Sounder commuter rail

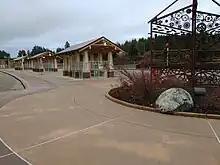
An empty bus station with three shelters, pieces of public artwork, and a large paved area

Proposals to develop a commuter rail system on the existing Great Northern and Northern Pacific tracks in the Seattle area date back to the 1960s, when highway congestion had also spurred plans for a separate rapid transit system. The two railroads had discontinued most of their passenger trains; by 1966, Great Northern operated four daily Seattle–Everett trips and Northern Pacific had three Seattle–Tacoma trains. The companies, which merged into the Burlington Northern Railroad in 1970, had seen financial losses in operating passenger service and requested federal subsidies to continue them. Amtrak took over the passenger trains on May 1, 1971, and retained the Seattle–Tacoma schedule of up to three daily round trips. The Seattle–Everett corridor was initially excluded from the Amtrak network until intercity service to Vancouver was restored in 1972. The 1976 opening of the Kingdome in Seattle brought new interest to local trains in the region, as the stadium was built next to King Street Station and had limited parking. Amtrak adjusted its southbound schedule to account for stadium events and suggested that they would be able to add passenger cars for future football, baseball, and soccer games. An independent entrepreneur also proposed $3million in financing (equivalent to $ in dollars) to run leased double-decker trains from eight park-and-ride stations to the stadium and envisioned further expansion to the Eastside.